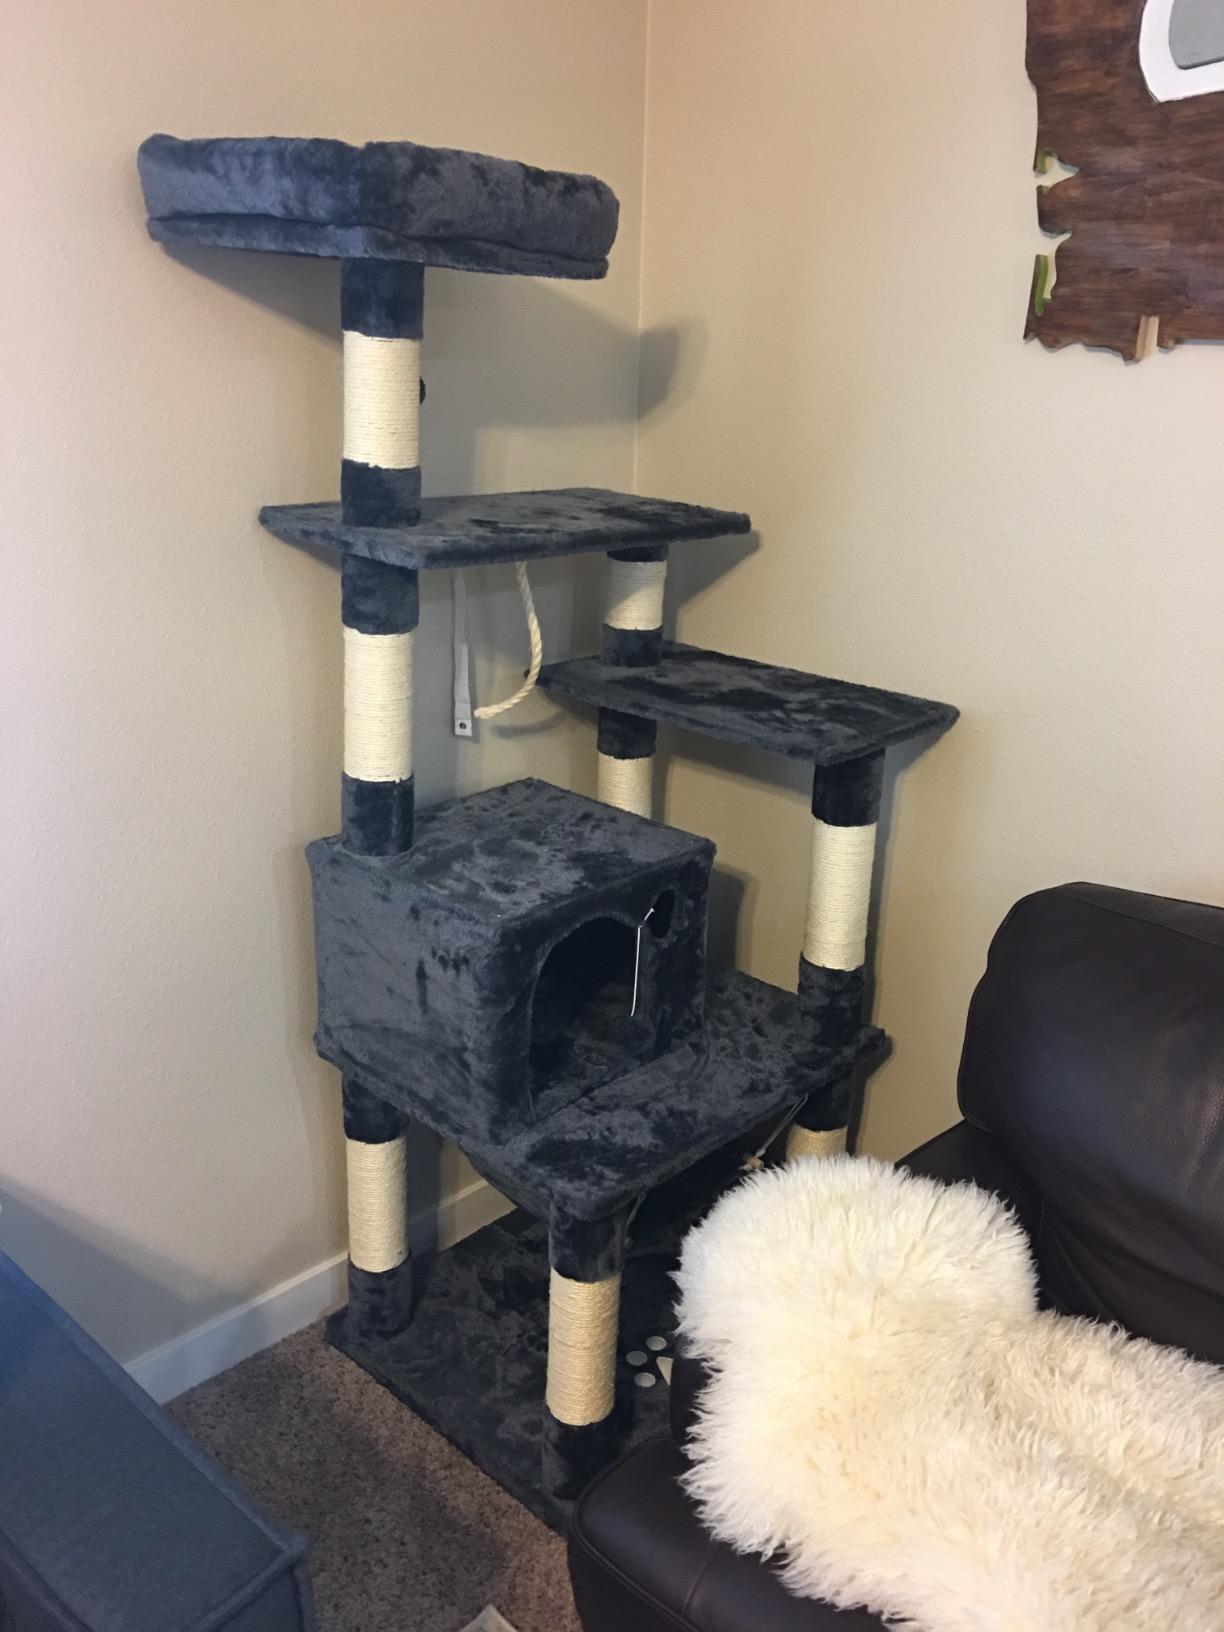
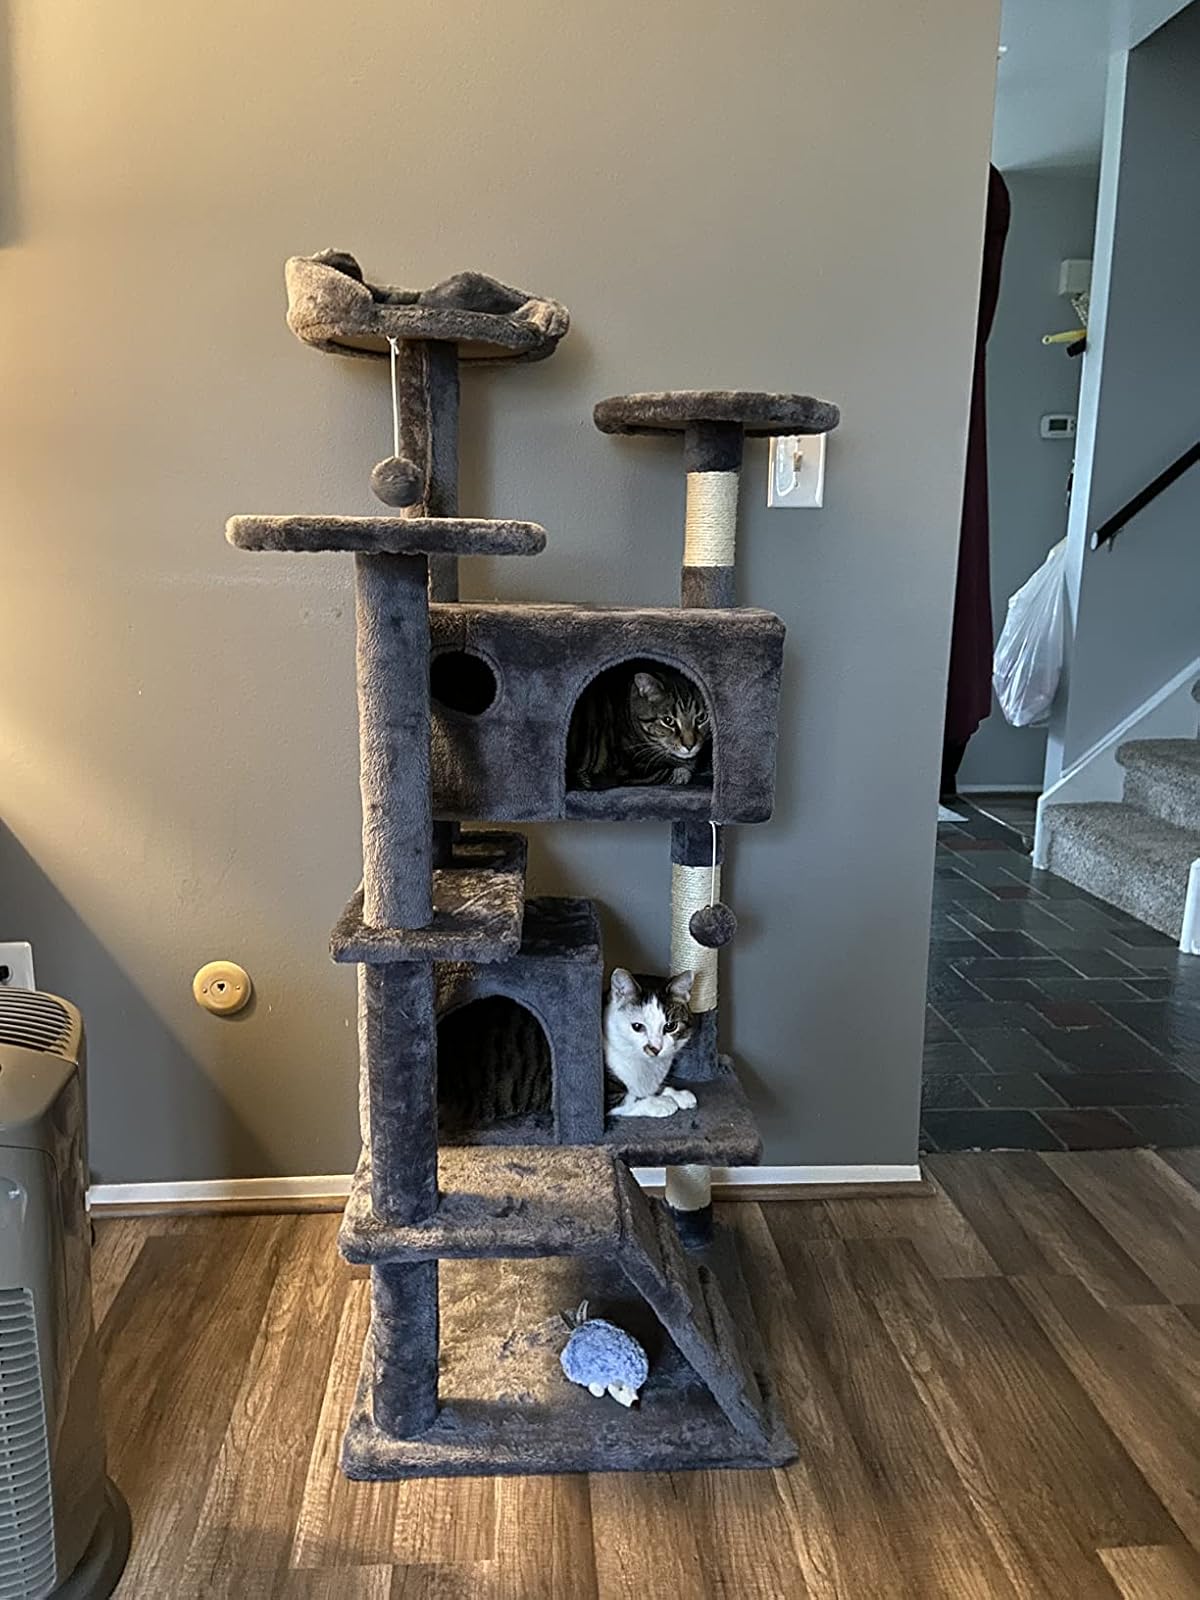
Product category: items_cat tree
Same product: no